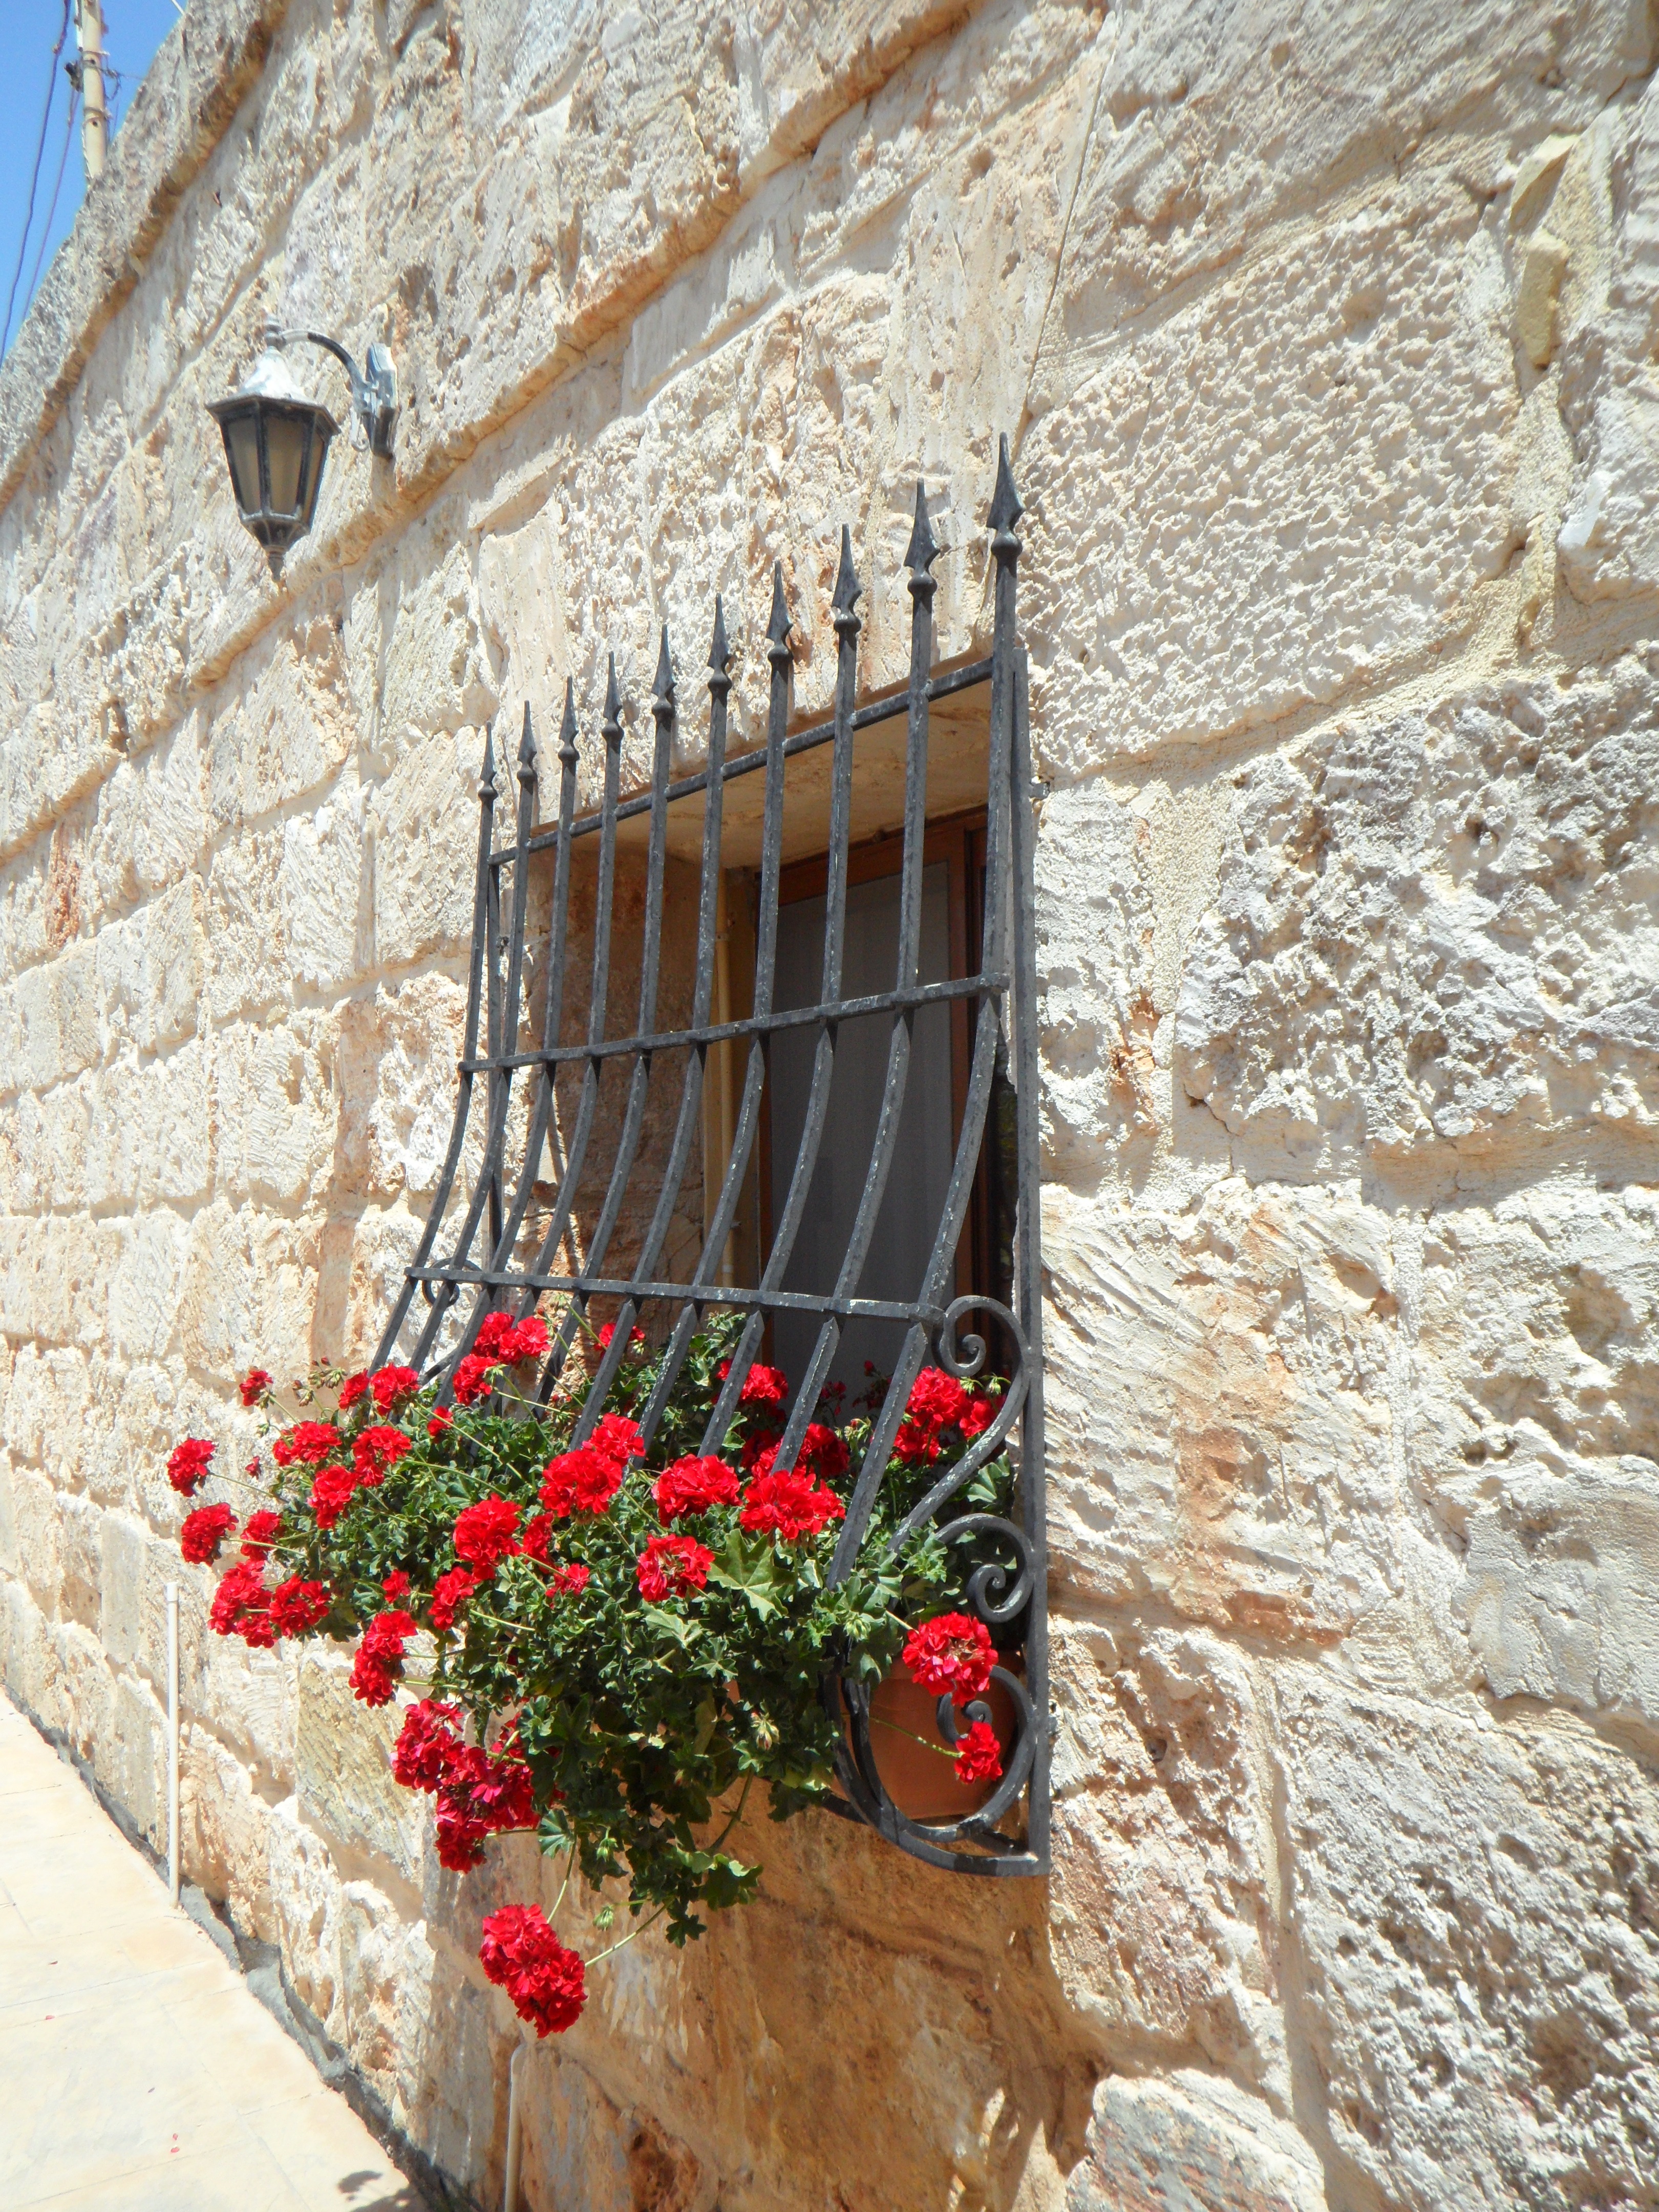
window, wall, arch, cottage, facade, decorative, wrought iron, verschn rkelt, curlicue, window grilles, ancient history, window grate